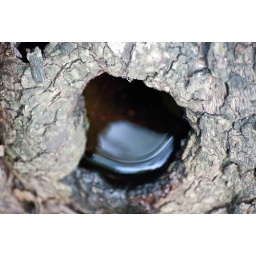
Sitting water in a hole at the base of a tree trunk.